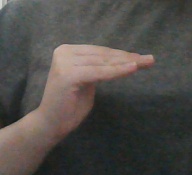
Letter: haa